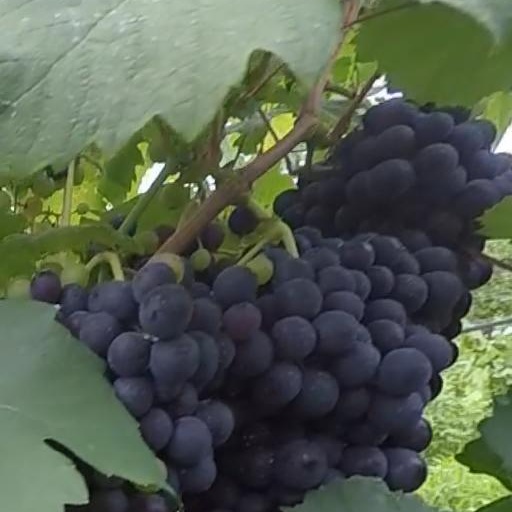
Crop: grape